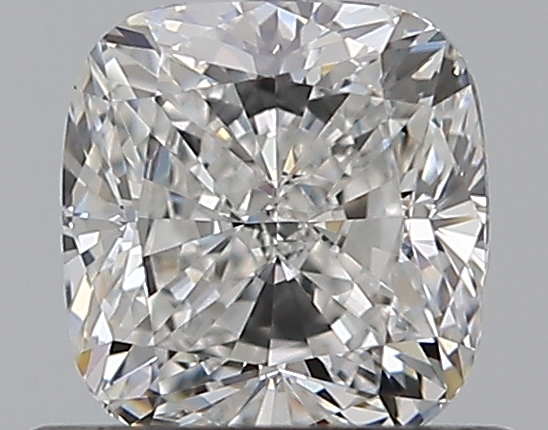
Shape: cushion
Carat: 0.7
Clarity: VS2
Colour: F
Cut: VG
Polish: EX
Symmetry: VG
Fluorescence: N
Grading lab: GIA
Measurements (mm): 5.03 x 4.82 x 3.36